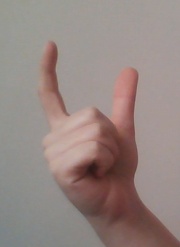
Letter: nun